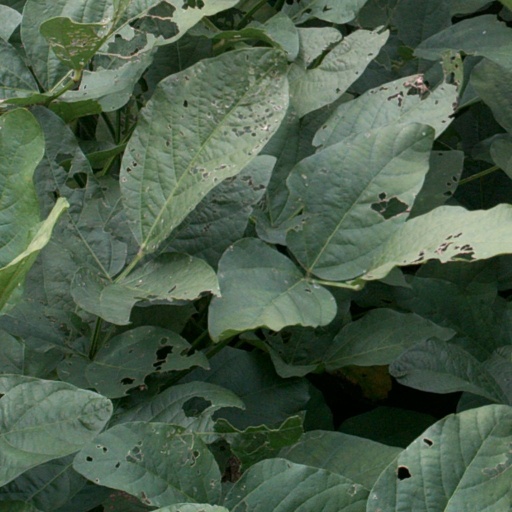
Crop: soybean